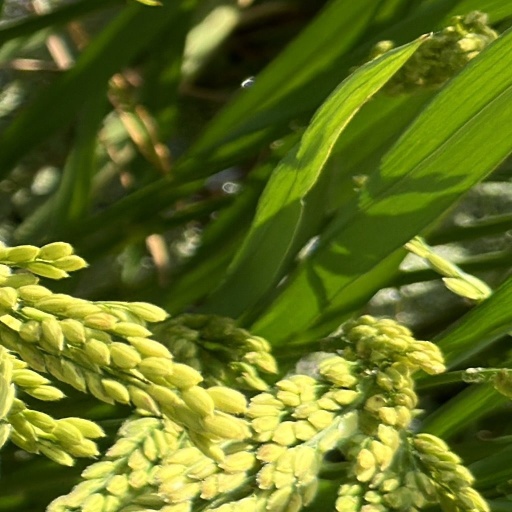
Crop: rice